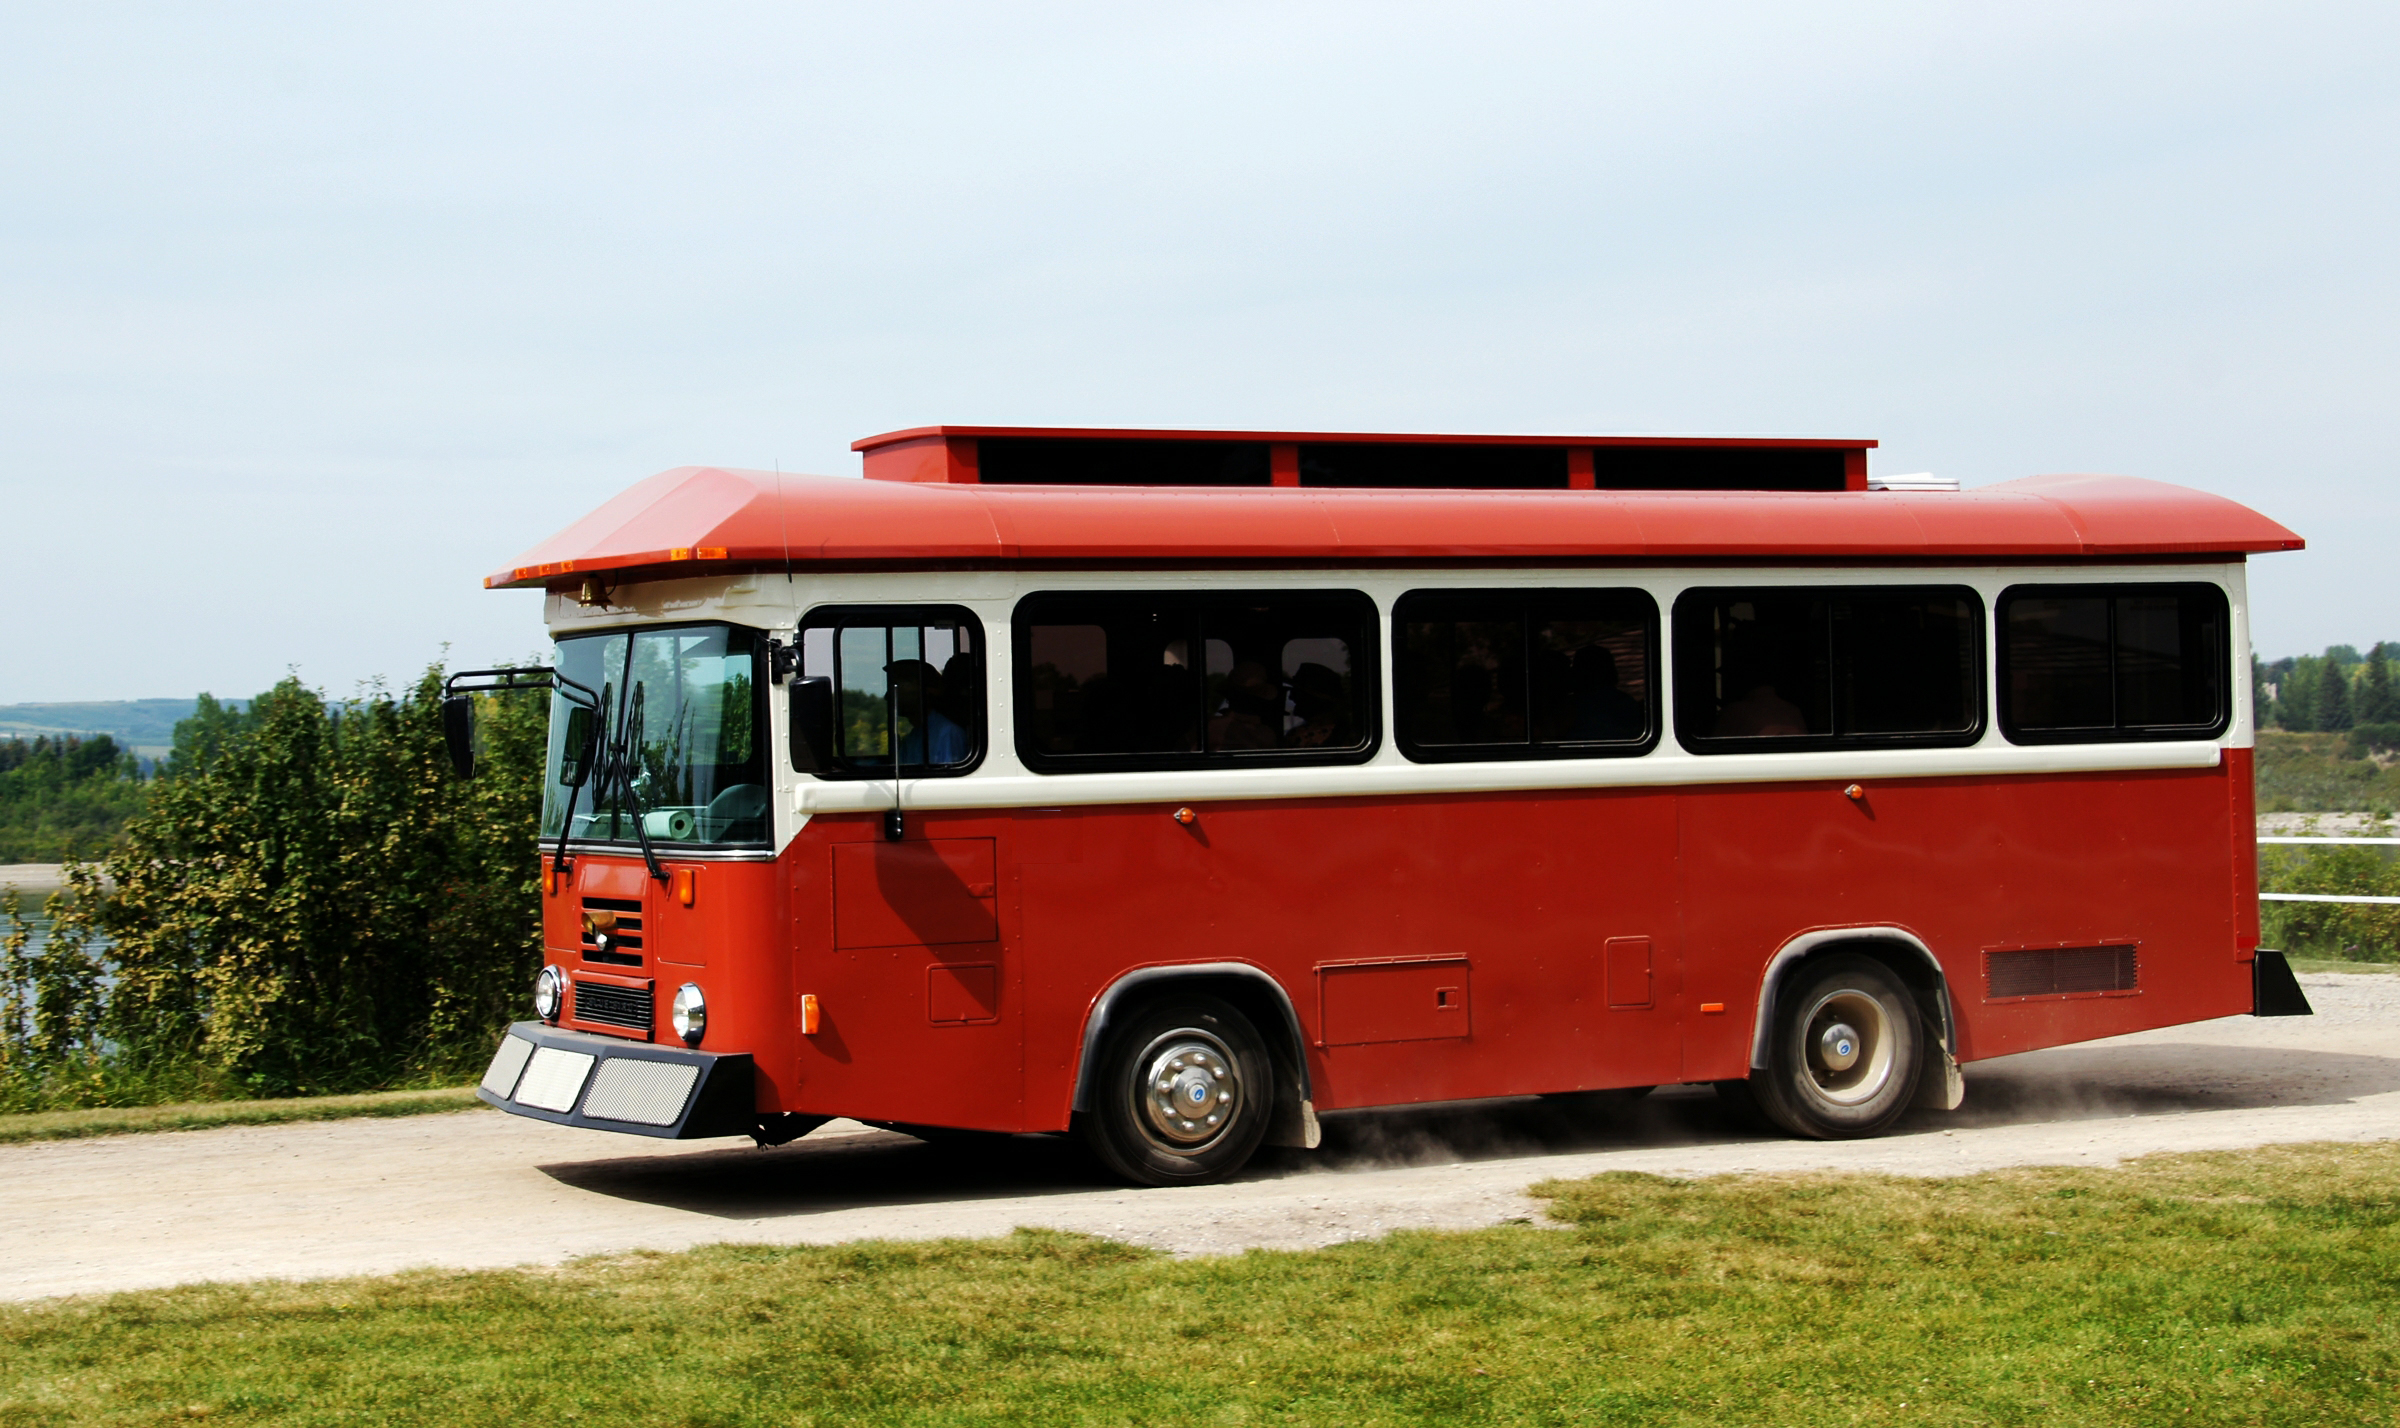
transport, vehicle, bus, minibus, double decker bus, land vehicle, mode of transport, tour bus service, flxible new look bus